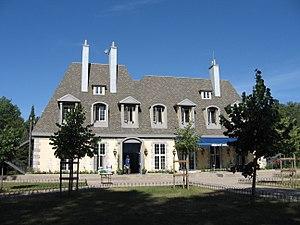
Paris, le bâtiment principale de Lac du Bois à Bemidji, MN. Photo prise par John Carroll/Jean Poirier en été 2006.
Concordia Language Villages est un programme d'éducation linguistique et culturelle destiné aux jeunes, bien qu'il y ait aussi des programmes pour les « villageois » plus âgés. Fondé en 1961 au Minnesota, les Language Villages accueillent 9,500 jeunes âgés de 7 à 18 ans de tous les 50 États des États-Unis, ainsi que de 24 autre pays. Le programme met en œuvre l'immersion pour faciliter l'apprentissage des langues étrangères. Ainsi il comprend des villages d'immersion totale en 15 langues : l'arabe, le chinois, le danois, l'anglais, le finnois, le français, l'allemand, l'italien, le japonais, le coréen, le norvégien, le portugais, le russe, l'espagnol et le suédois. Il y a également des programmes de crédit à l'étranger en Chine, en France, en Allemagne, au Japon et en Espagne.